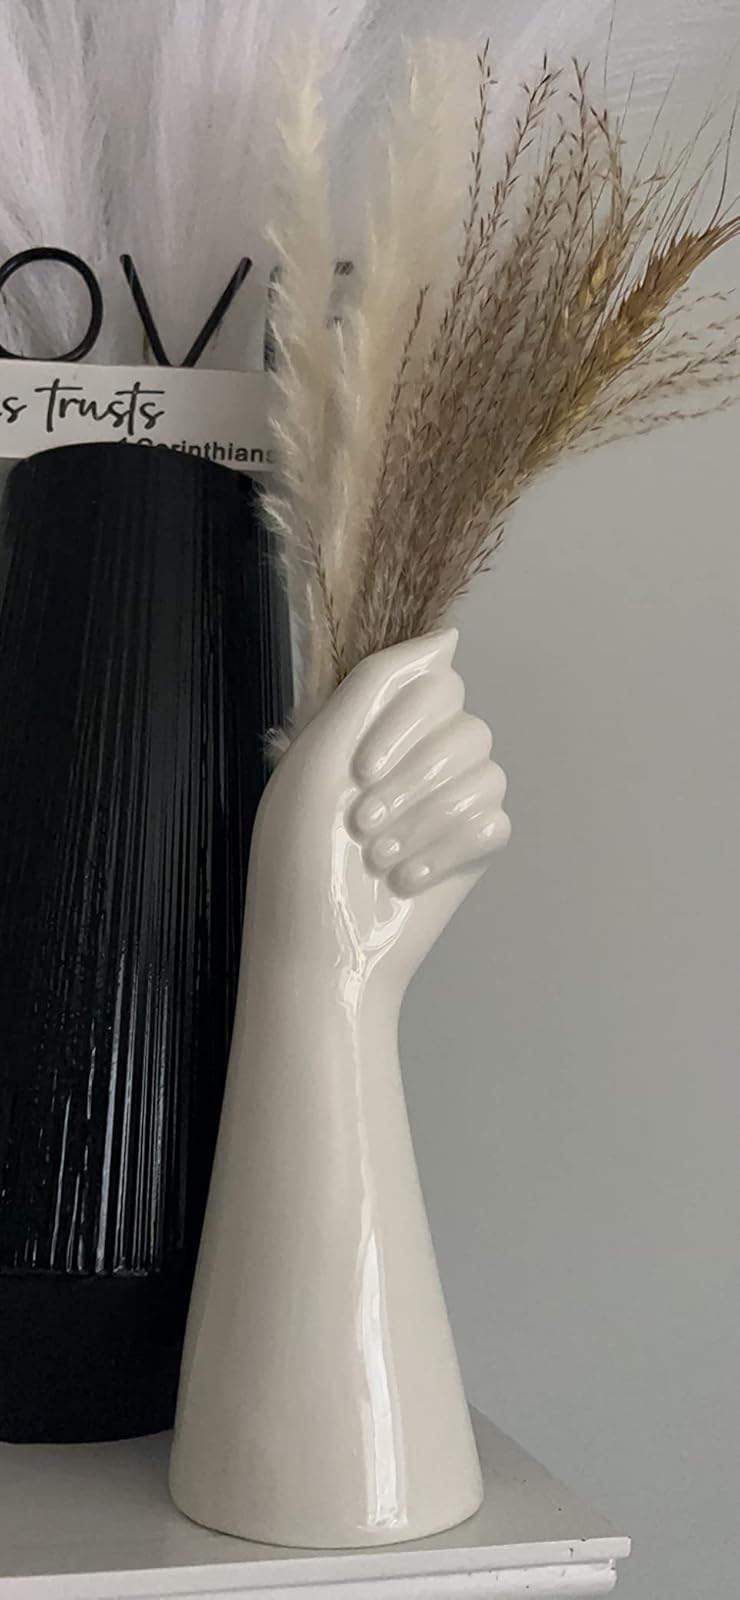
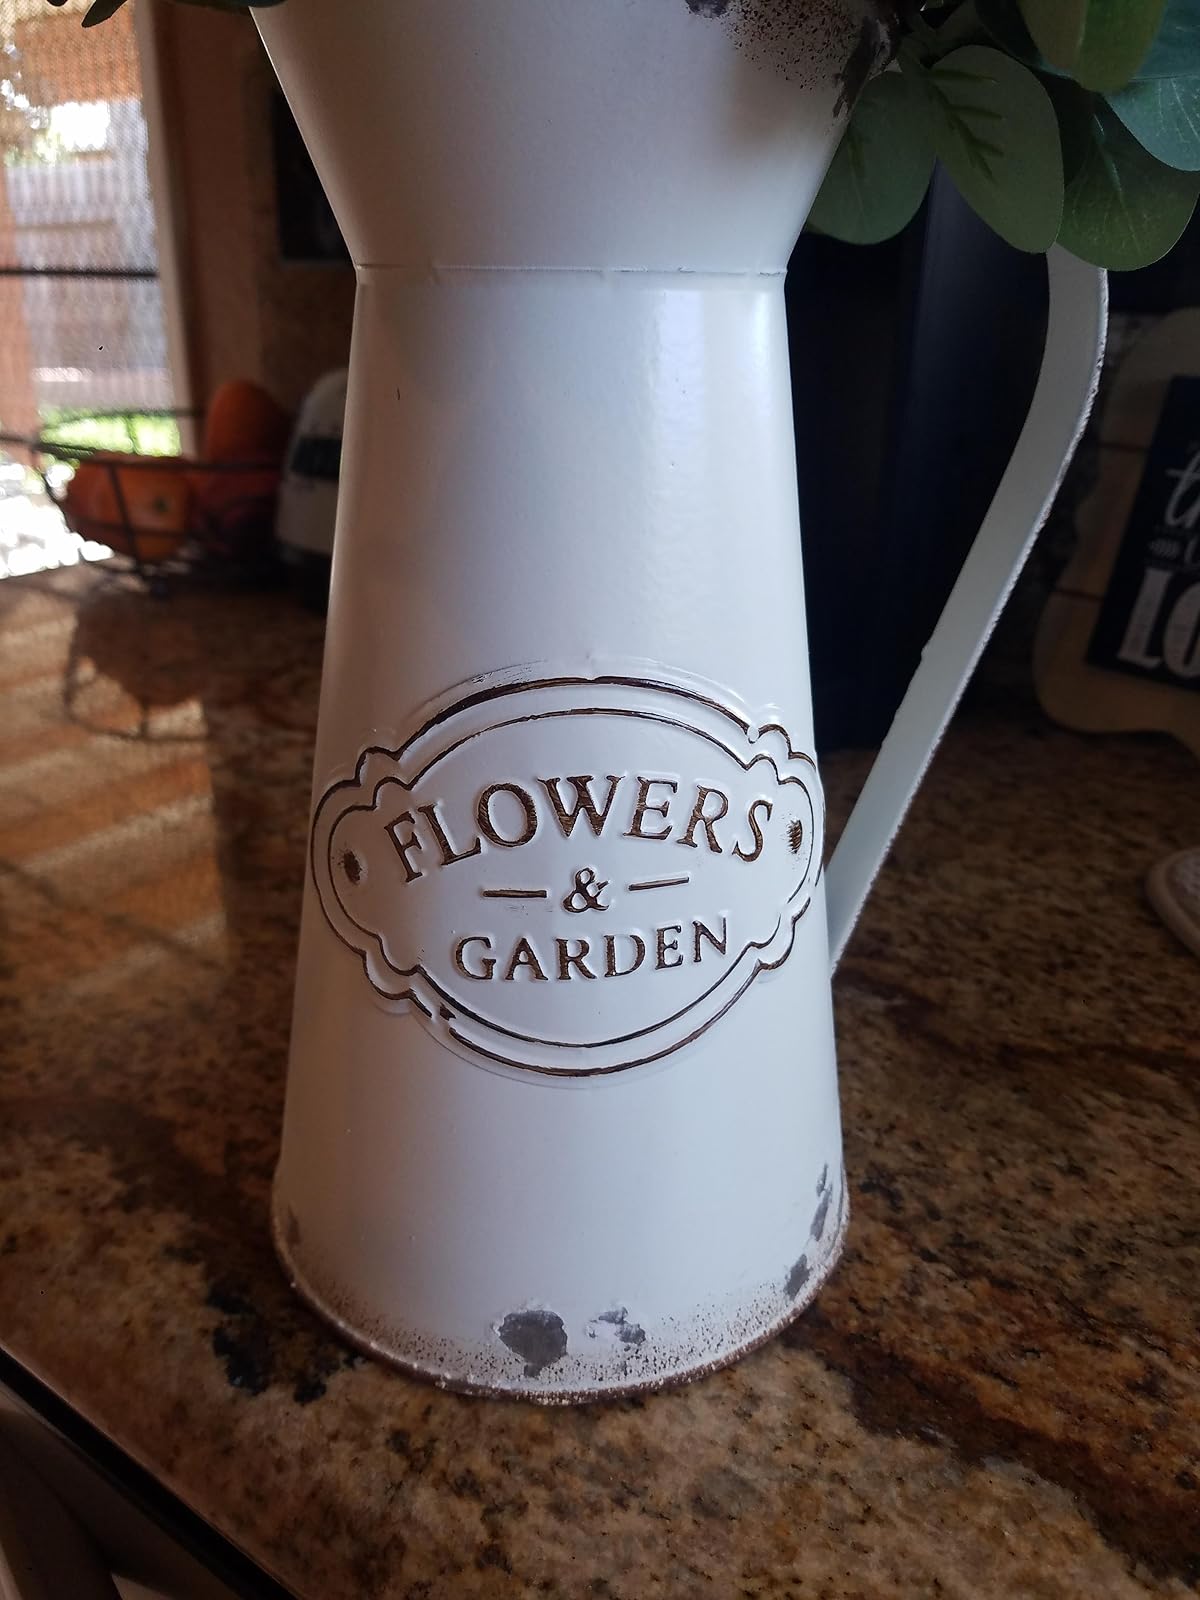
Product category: vase
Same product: no